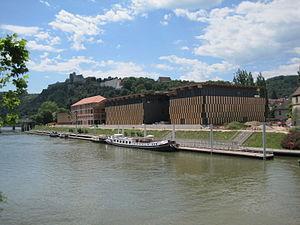
Cité des arts et de la Culture de Besançon
La Cité des Arts est un centre culturel et touristique français situé à Besançon, en Bourgogne-Franche-Comté. Conçu par l'agence française Archidev associée à l'architecte japonais Kengo Kuma et inauguré le 5 avril 2013 par la ministre de la Culture Aurélie Filippetti, il héberge sur une superficie de 11 390 m² sur trois étages, le conservatoire à rayonnement régional de Besançon et le fonds régional d'art contemporain de Franche-Comté.
Le conservatoire à rayonnement régional de Besançon est un établissement d'enseignement artistique agréé et contrôlé par l'État, représenté par la direction régionale des Affaires culturelles. Il propose trois spécialités, musique, chorégraphie et art dramatique.
La Boucle est le nom donné au centre historique de la ville de Besançon, qui le doit au fait de s'être développé dans un méandre du Doubs dont la forme même est celle d'une boucle. Ce quartier constituait seul la ville de Besançon avec Battant jusque dans la seconde moitié du XIXᵉ siècle, avant l'expansion urbaine dans les secteurs environnants. Aujourd'hui, le quartier compte environ 10 000 habitants, ce qui en fait le troisième quartier le plus peuplé derrière Planoise et les Chaprais.
Grand Besançon Métropole est une communauté urbaine française constituée autour de la ville de Besançon, préfecture du département du Doubs et siège de la région Bourgogne-Franche-Comté. Elle a le statut d'établissement public de coopération intercommunale à fiscalité propre.